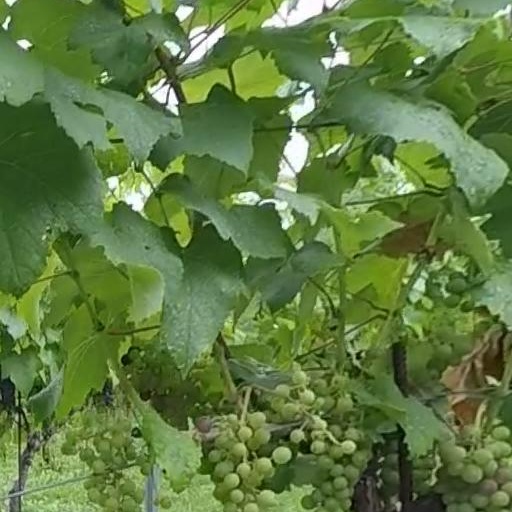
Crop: grape